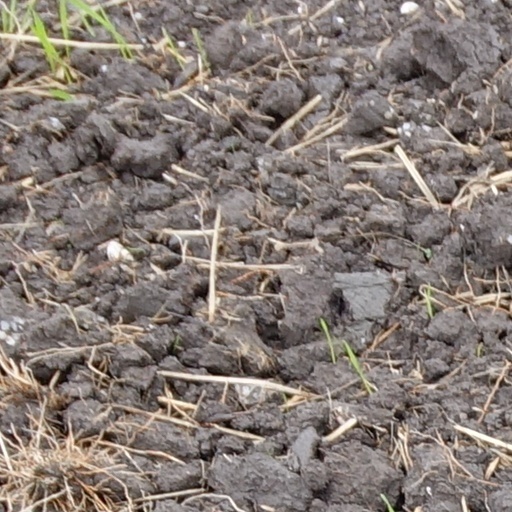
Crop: wheat